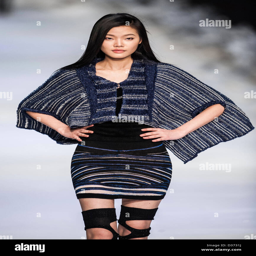
a model showcases designs on the runway by person during day of contest